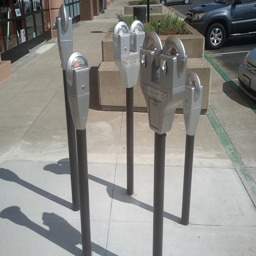
A circular group of parking meters are on the sidewalk.
Five confusing parking meters on a city sidewalk.
Five meter readers on a sidewalk of a shopping center.
a group of parking meters in a circle.
A bunch of parking meters in circle formation on the side walk.